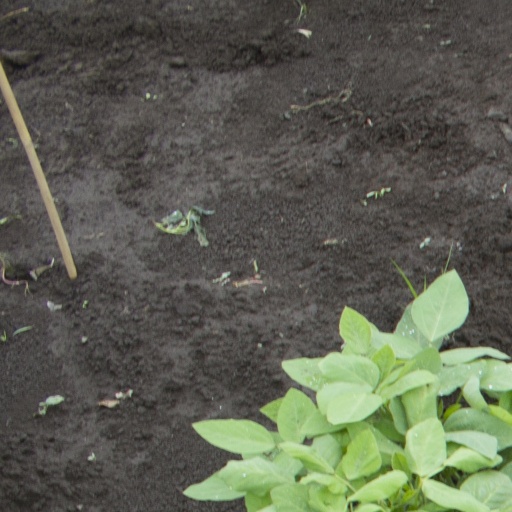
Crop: soybean